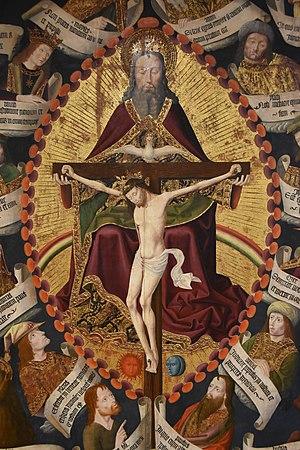
Retable de la Trinité. Musée d'art Hyacinthe Rigaud, Perpignan (1489)